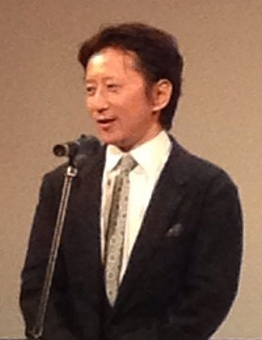
ฮิโรฮิโกะ อารากิ

| name = ฮิโรฮิโกะ อารากิ
| image = Hirohiko Araki 2013 - cropped.jpg
| caption = ฮิโรฮิโกะ อารากิในปี พ.ศ. 2556
| birth_place = เมืองเซ็นได จังหวัดมิยางิ ประเทศญี่ปุ่น
| occupation = นักเขียนการ์ตูน, ศิลปิน
| nationality = ชาวญี่ปุ่น|ญี่ปุ่น
| period = พ.ศ. 2523–ปัจจุบัน
| genre = แอ็คชั่น, ผจญภัย, เหนือธรรมชาติ
| subject = การ์ตูนแนวโชเน็ง, การ์ตูนแนวเซเน็ง
| spouse = อาซามิ อารากิ
| children = 2

 () เป็นนักเขียนการ์ตูนชาวญี่ปุ่น เปิดตัวครั้งแรกโดยใช้ชื่อ โทชิยูกิ อารากิ () ในปี พ.ศ. 2523 ด้วยผลงานการ์ตูนเรื่องสั้นเรื่อง "Poker Under Arms" และเริ่มต้นงานนักเขียนการ์ตูนมืออาชีพด้วยผลงานการ์ตูนซีรีส์ขนาดสั้นเรื่อง "Cool Shock B.T.", "Baoh" และ "The Gorgeous Irene" ผลงานการ์ตูนซีรีส์เรื่องยาวของอารากิที่เป็นที่รู้จักมากที่สุดคือเรื่อง "โจโจ้ ล่าข้ามศตวรรษ" ตีพิมพ์ครั้งแรกในนิตยสาร"โชเน็งจัมป์รายสัปดาห์"ในปี พ.ศ. 2530 จนถึงปัจจุบันจำหน่ายได้มากกว่า 100 ล้านเล่ม และเป็นผลงานการ์ตูนที่เป็นที่รู้จักว่ามีการอ้างอิงจากดนตรีร็อกตะวันตกและประเทศอิตาลีอยู่บ่อยครั้ง ซึ่งทั้งสองอย่างเป็นสิ่งที่อารากิบอกว่าผูกพันเป็นอย่างมาก
==ผลงาน==
* "Poker Under Arms" ()
* "Outlaw Man" ()
* "Say Hi to Virginia" ()
* "B.T. "the Wicked Boy"" ()
* "Cool Shock B.T." ()
* "Baoh" ()
* "The Gorgeous Irene" ()
* "โจโจ้ ล่าข้ามศตวรรษ" ()
* "The Lives of Eccentrics" ()
* "แหกคุกแดนประหาร" ()
* "ดอลซี่ ~ได ฮาร์ด เดอะ แค็ท~" ()
* "คิชิเบะ โรฮังไม่เคลื่อนไหว" ()
* "ปริศนายมทูต" ()
* "Oingo Boingo Brothers Adventure" ()
* "โรฮังกับความลับของพิพิธภัณฑ์ลูฟร์" ()
* "Kishibe Rohan meets Gucci." ()
* "Jolyne, Fly High with Gucci" ()
=== หนังสือการ์ตูนที่มีจัดพิมพ์ในประเทศไทย ===
* หน้ากากอินทรี ภายในเล่ม ประกอบด้วยเรื่องสั้น ดังนี้
ที่อยู่ของโรเปอร์
สงครามไพ่โปกเกอร์
สาวน้อยในสลัม
พ่อมดน้อยบีที
* BAOH
==อ้างอิง==
2. หนังสือการ์ตูนของ Hirohiko Araki ที่พิมพ์ในประเทศไทย ถึง ปี 2565
==แหล่งข้อมูลอื่น==
*
หมวดหมู่:โจโจ้ ล่าข้ามศตวรรษ
หมวดหมู่:นักวาดการ์ตูนญี่ปุ่น
หมวดหมู่:ศิลปินมังงะ
หมวดหมู่:บุคคลจากเซ็นได
หมวดหมู่:บุคคลที่เกิดในปี พ.ศ. 2503
หมวดหมู่:บุคคลที่ยังมีชีวิตอยู่